Allan Jordan

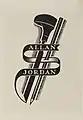
Allan Jordan (1930s) Allan Jordan 5.2 x 6.8cm woodcut, Hamilton Gallery Collection

He worked mainly in woodcuts and wood engraving and was an influential teacher in printmaking and book arts in Australia. His oeuvre numbers sixty graphic prints, twenty designed and illustrated small books and seventy-one bookplates, as well as drawings, paintings, pastels and small mosaics, a body of work noted by Robert Littlewood "for its consistent quality of design and draftsmanship combined with the expert manner in which the works have been created."